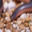
Label: snake